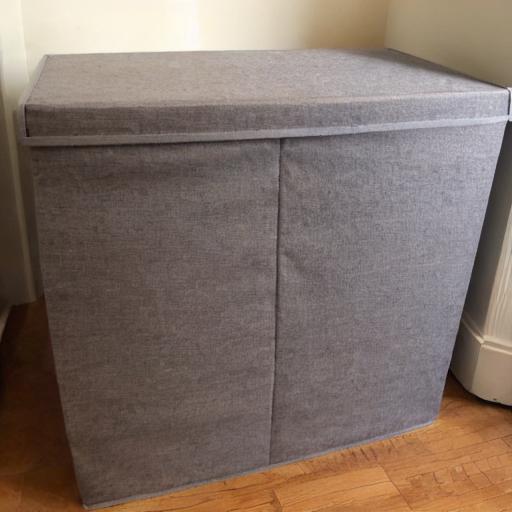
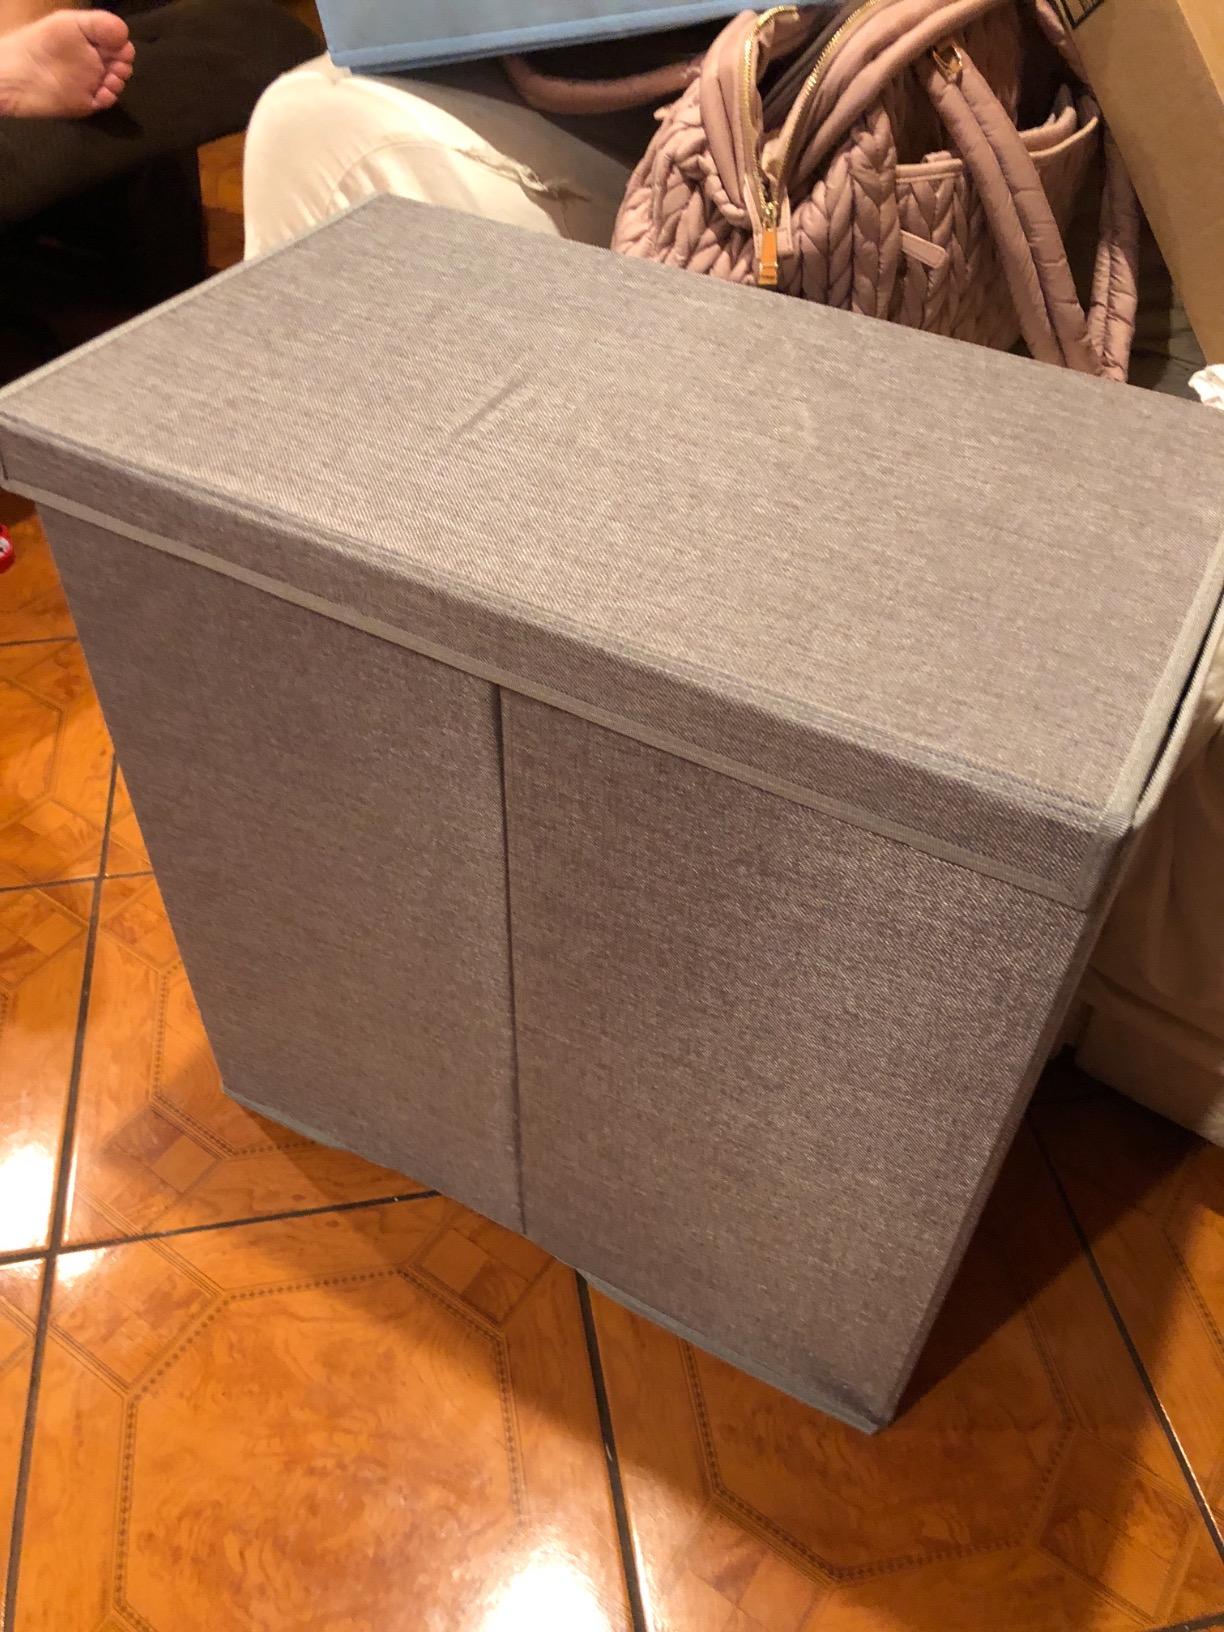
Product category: items_hamper
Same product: no